Reading 5–7 Arsenal (2012)

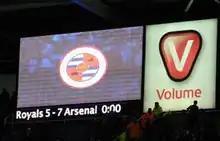
The scoreboard following the final whistle.

The 2012–13 Football League Cup fourth round tie pitted Premier League sides Reading and Arsenal to contest for a quarter-final spot. The match ended in a 7–5 win for Arsenal, in the highest-scoring match in League Cup history. Reading had taken a 4–0 lead in the first half, but Theo Walcott reduced the deficit in first-half stoppage time. This was followed by second-half goals from Olivier Giroud, Laurent Koscielny and Theo Walcott as the match ended 4–4 after regulation time. In extra-time, Arsenal took the lead through Marouane Chamakh, before Pavel Pogrebnyak made it 5–5 with five minutes remaining; however late goals from Theo Walcott (to complete his hat-trick) and Chamakh handed Arsenal victory.